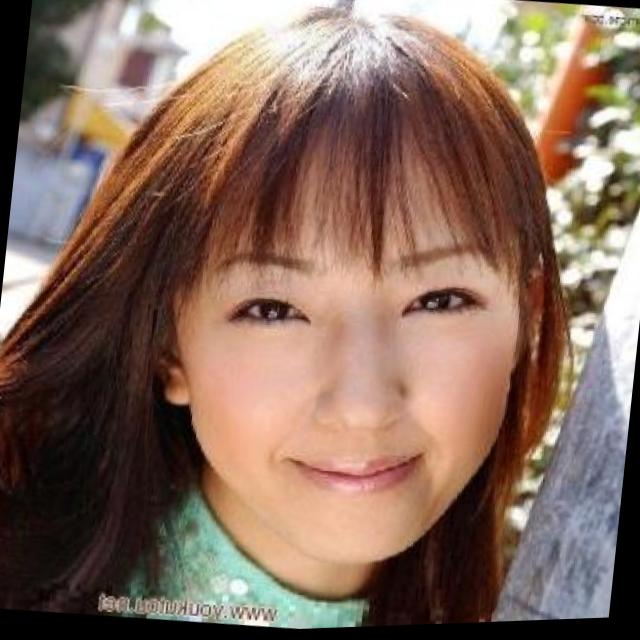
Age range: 21-44